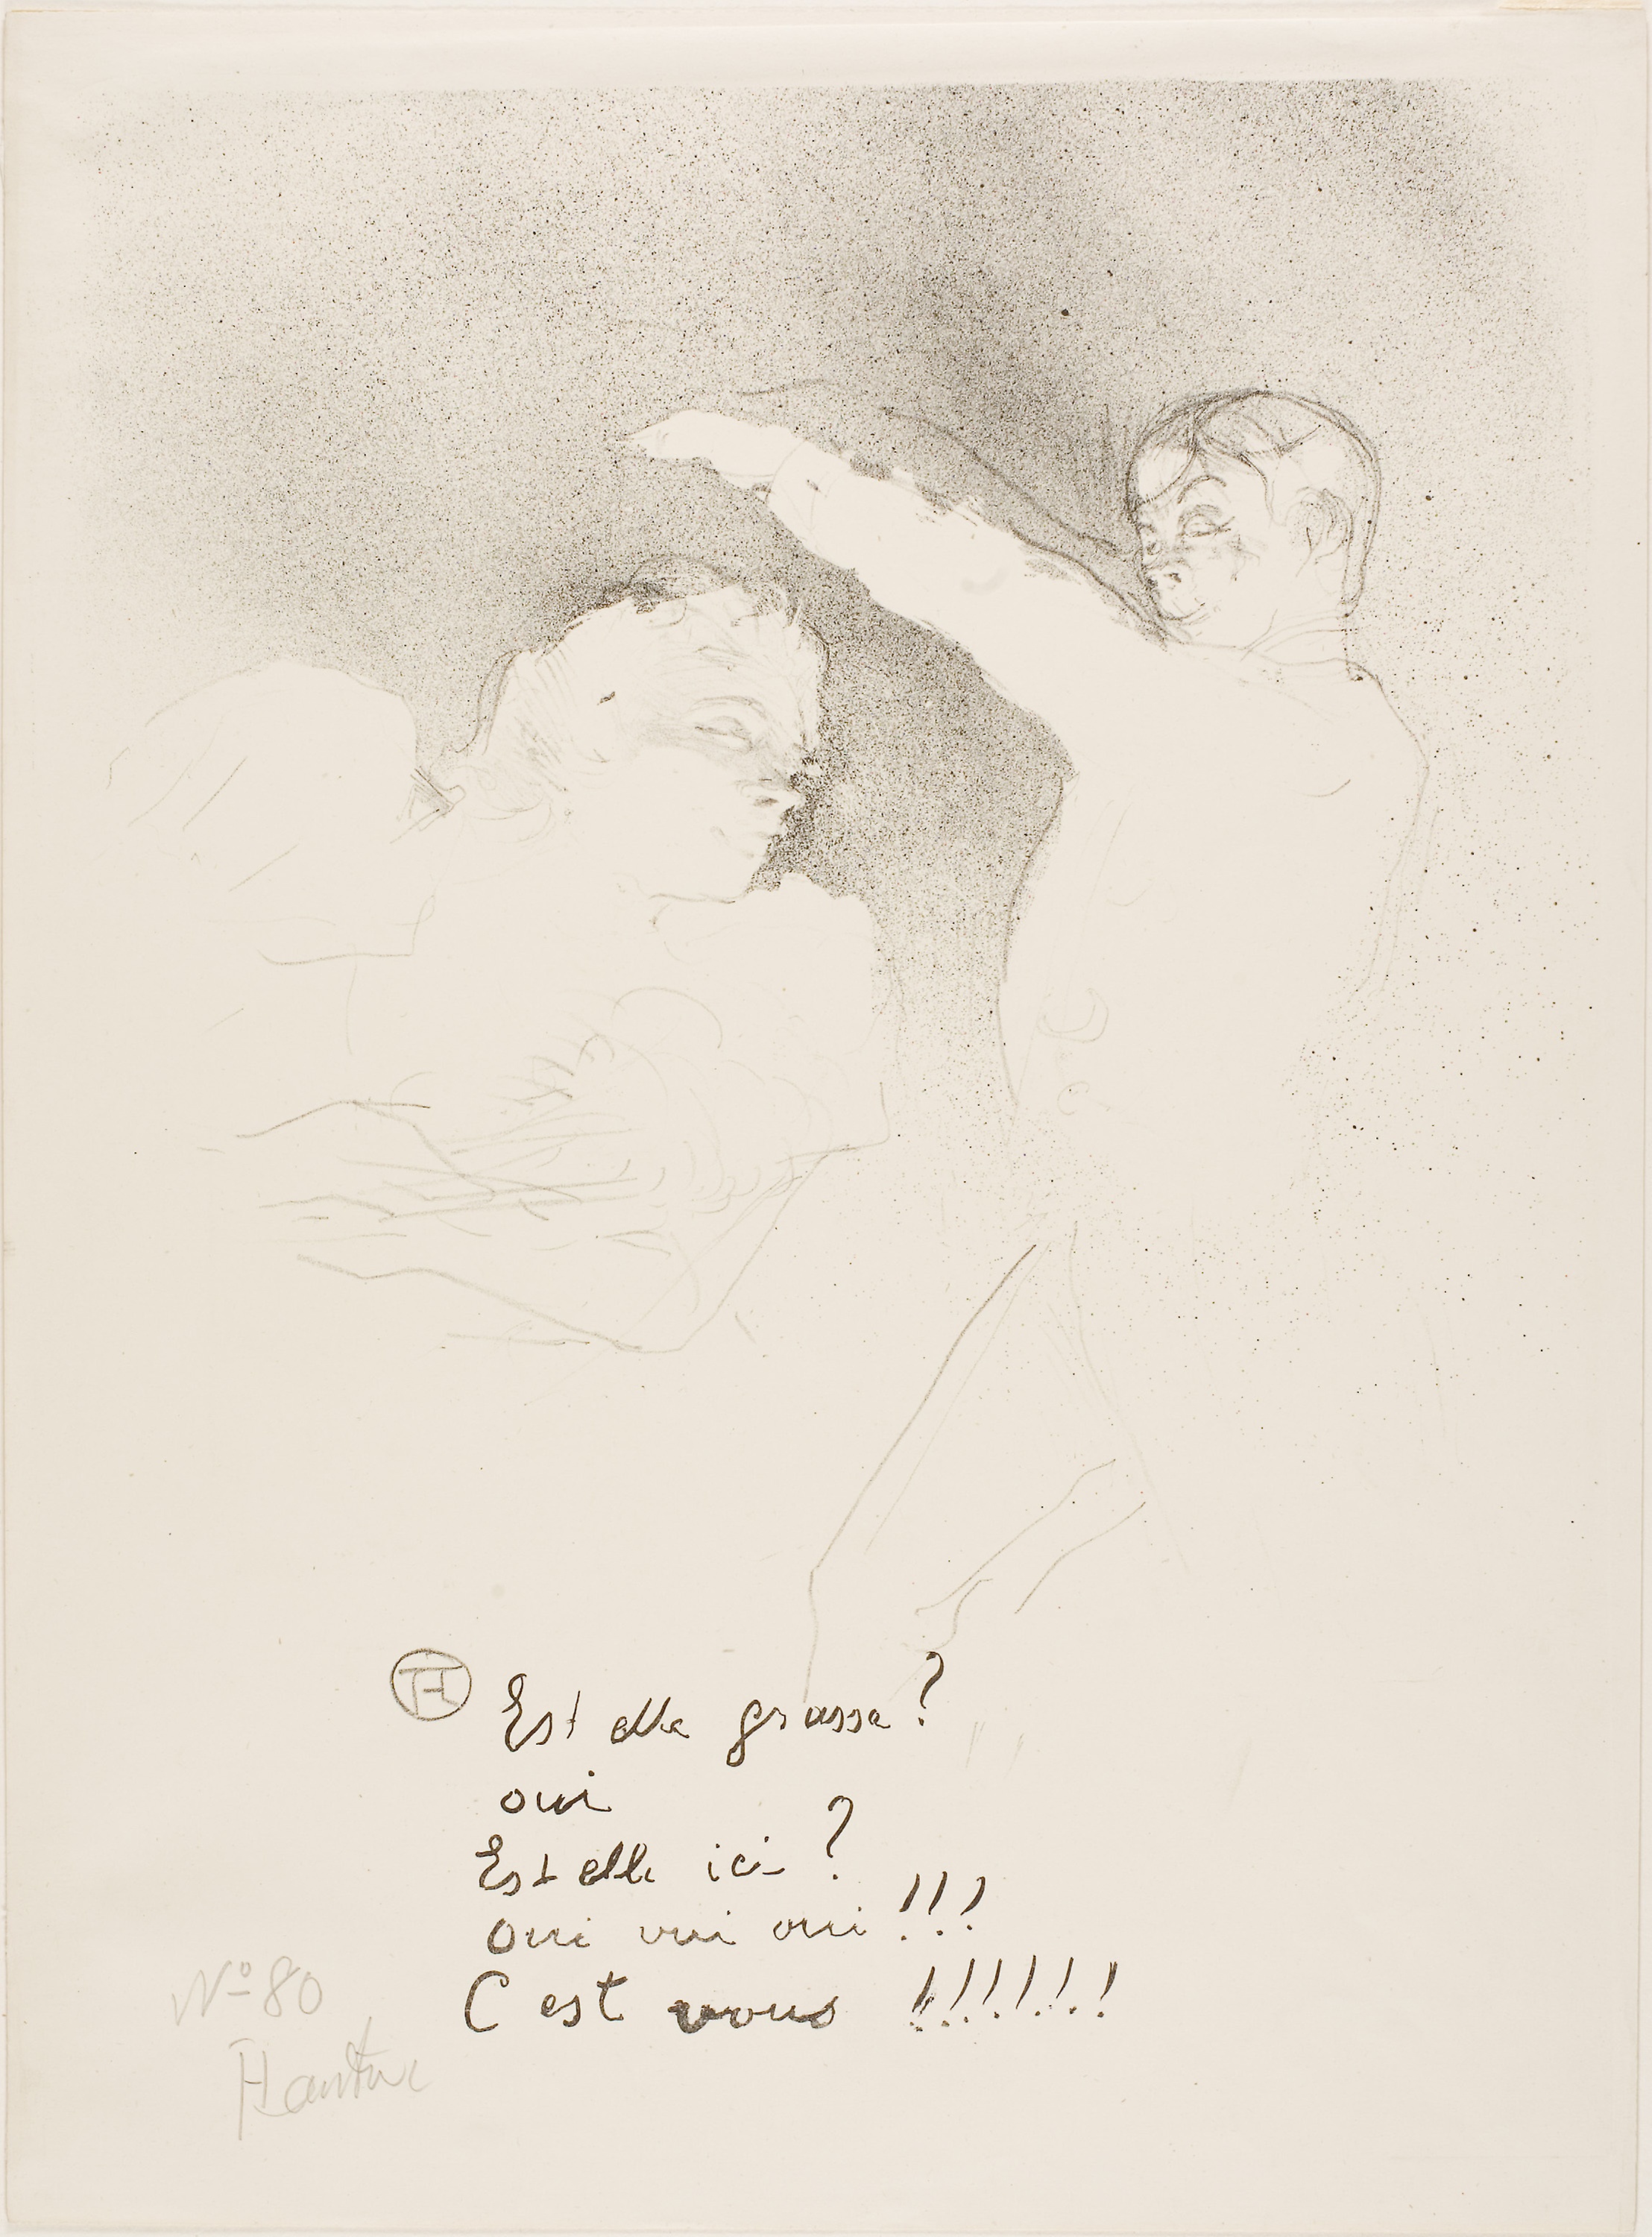
text, drawing, art, sketch, font, artwork, portrait, illustration, black and white, paper, figure drawing, joint, visual arts